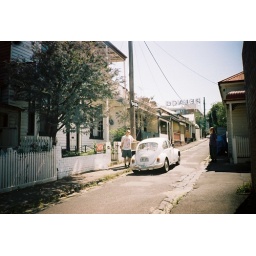
Dogs in Space house with Megans white beetle